Question: How many legs do the elephants have?
Tambaya: Kafafu nawane da giwayen?
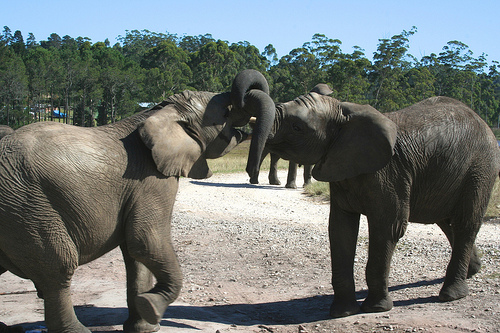
Answer: Four.
Amsa: Hudu.